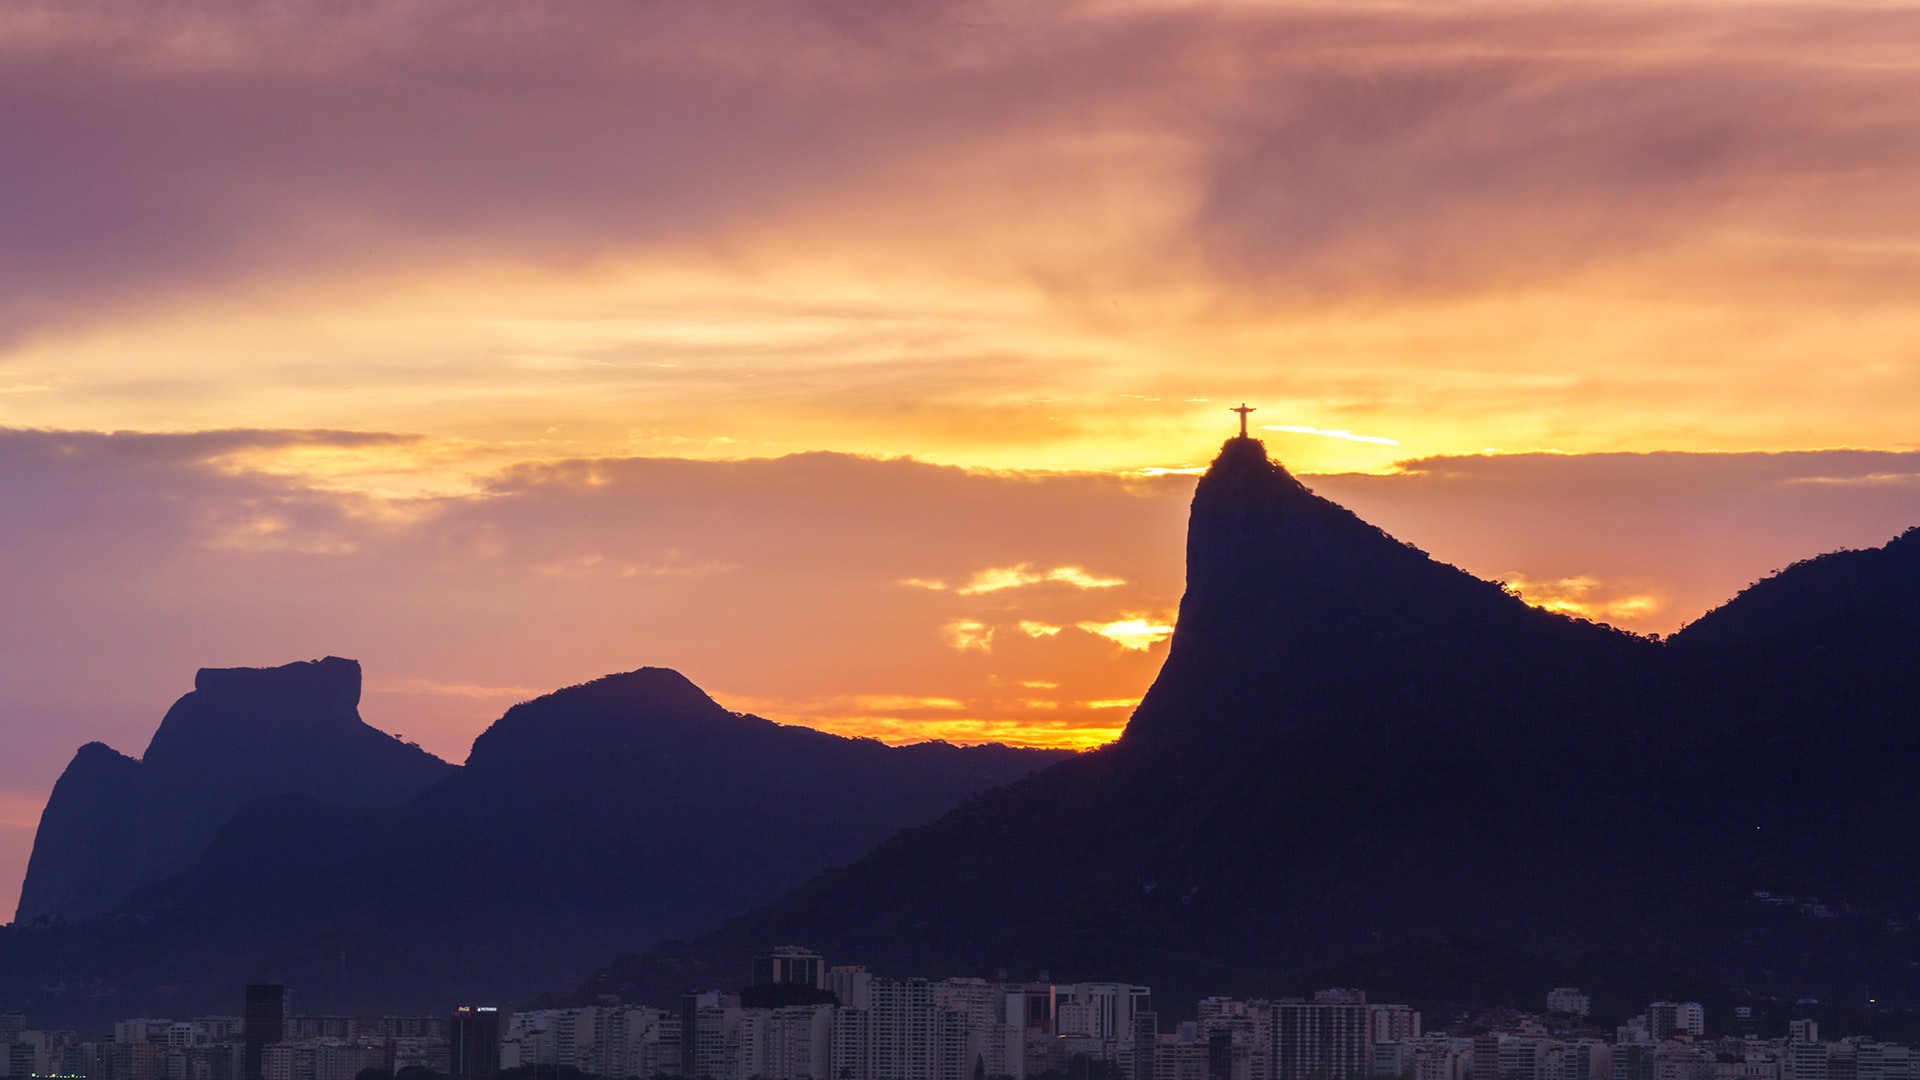
sky, sunset, cloud, mountain, mountainous landforms, afterglow, sunrise, landmark, natural landscape, morning, atmospheric phenomenon, red sky at morning, evening, dusk, mountain range, dawn, atmosphere, horizon, landscape, hill, sunlight, rock, national park, alps, world, tourism, city, meteorological phenomenon, vacation, badlands